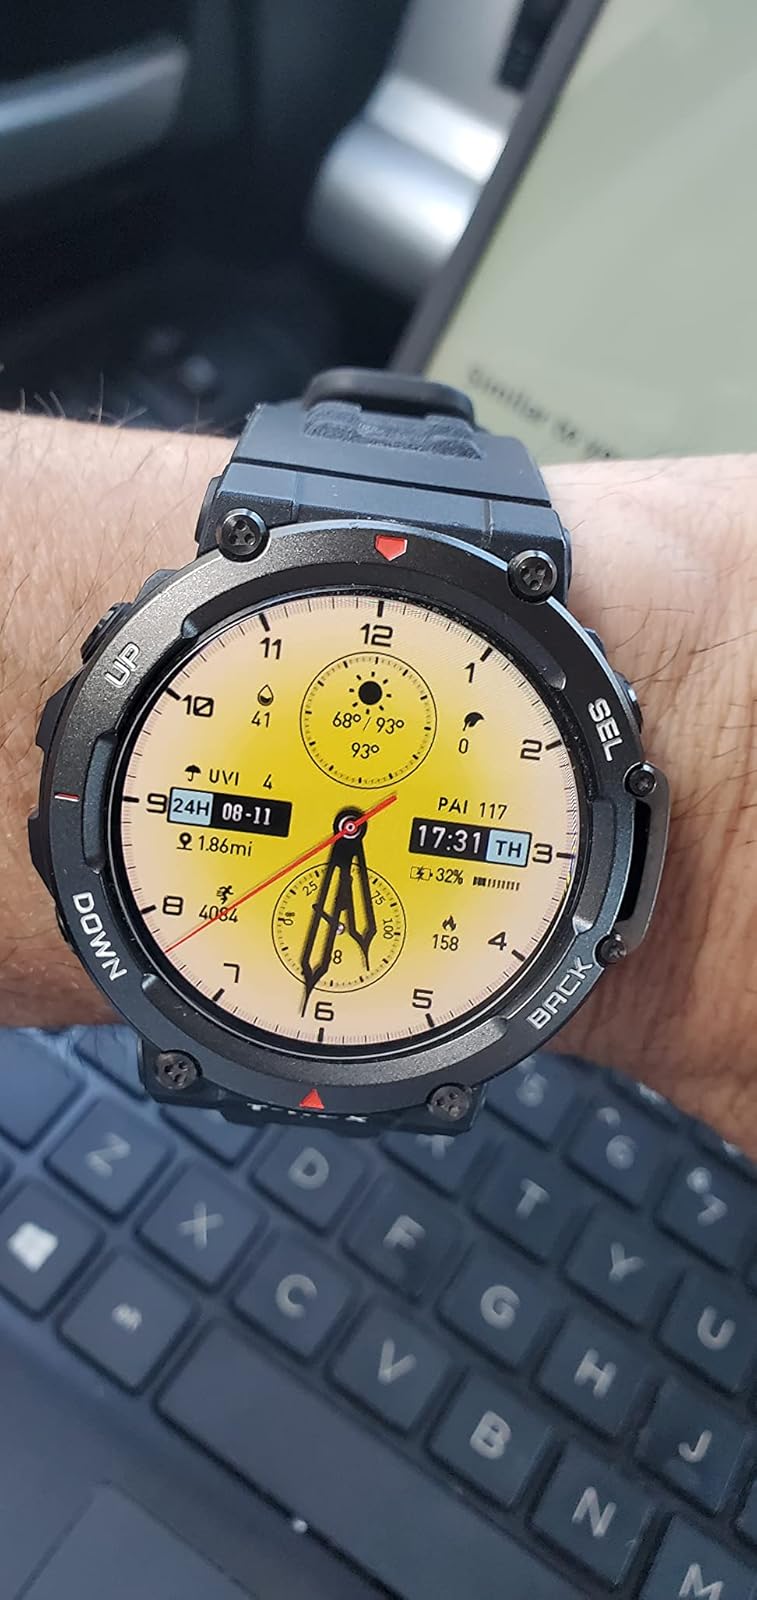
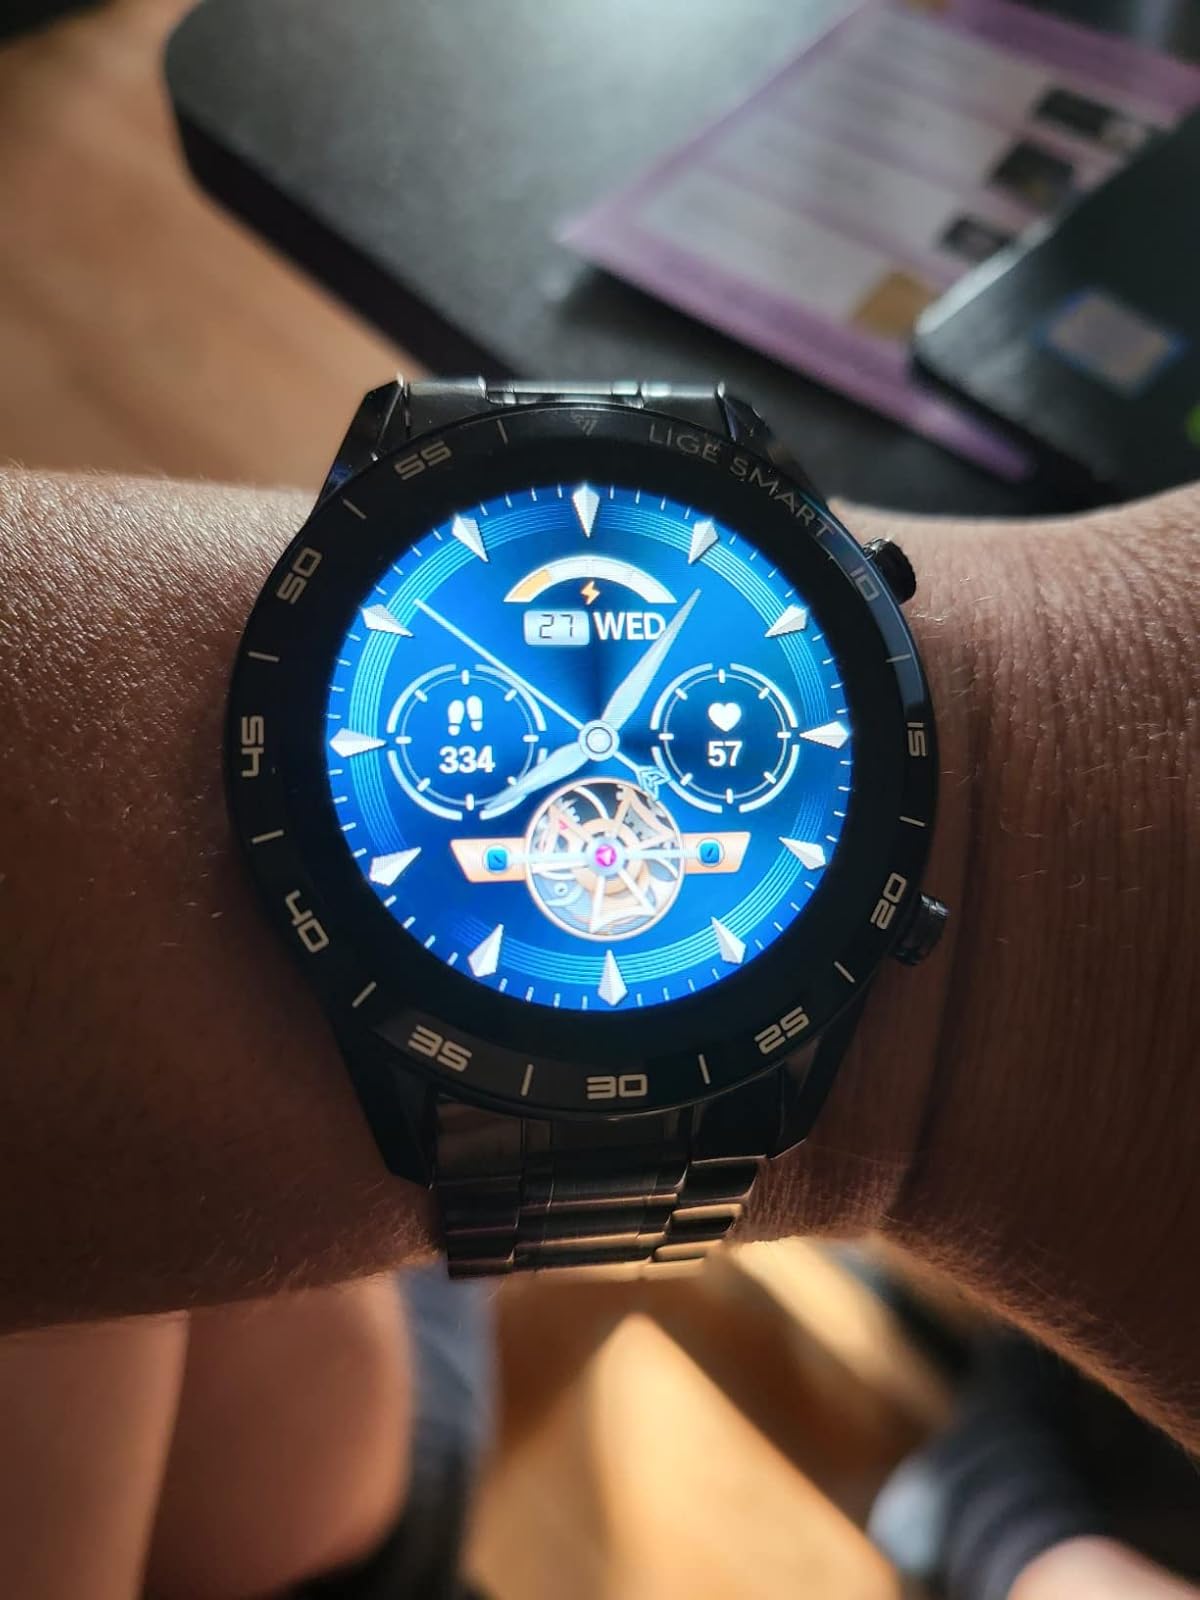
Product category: smartwatch
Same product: no